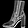
Label: Ankle boot